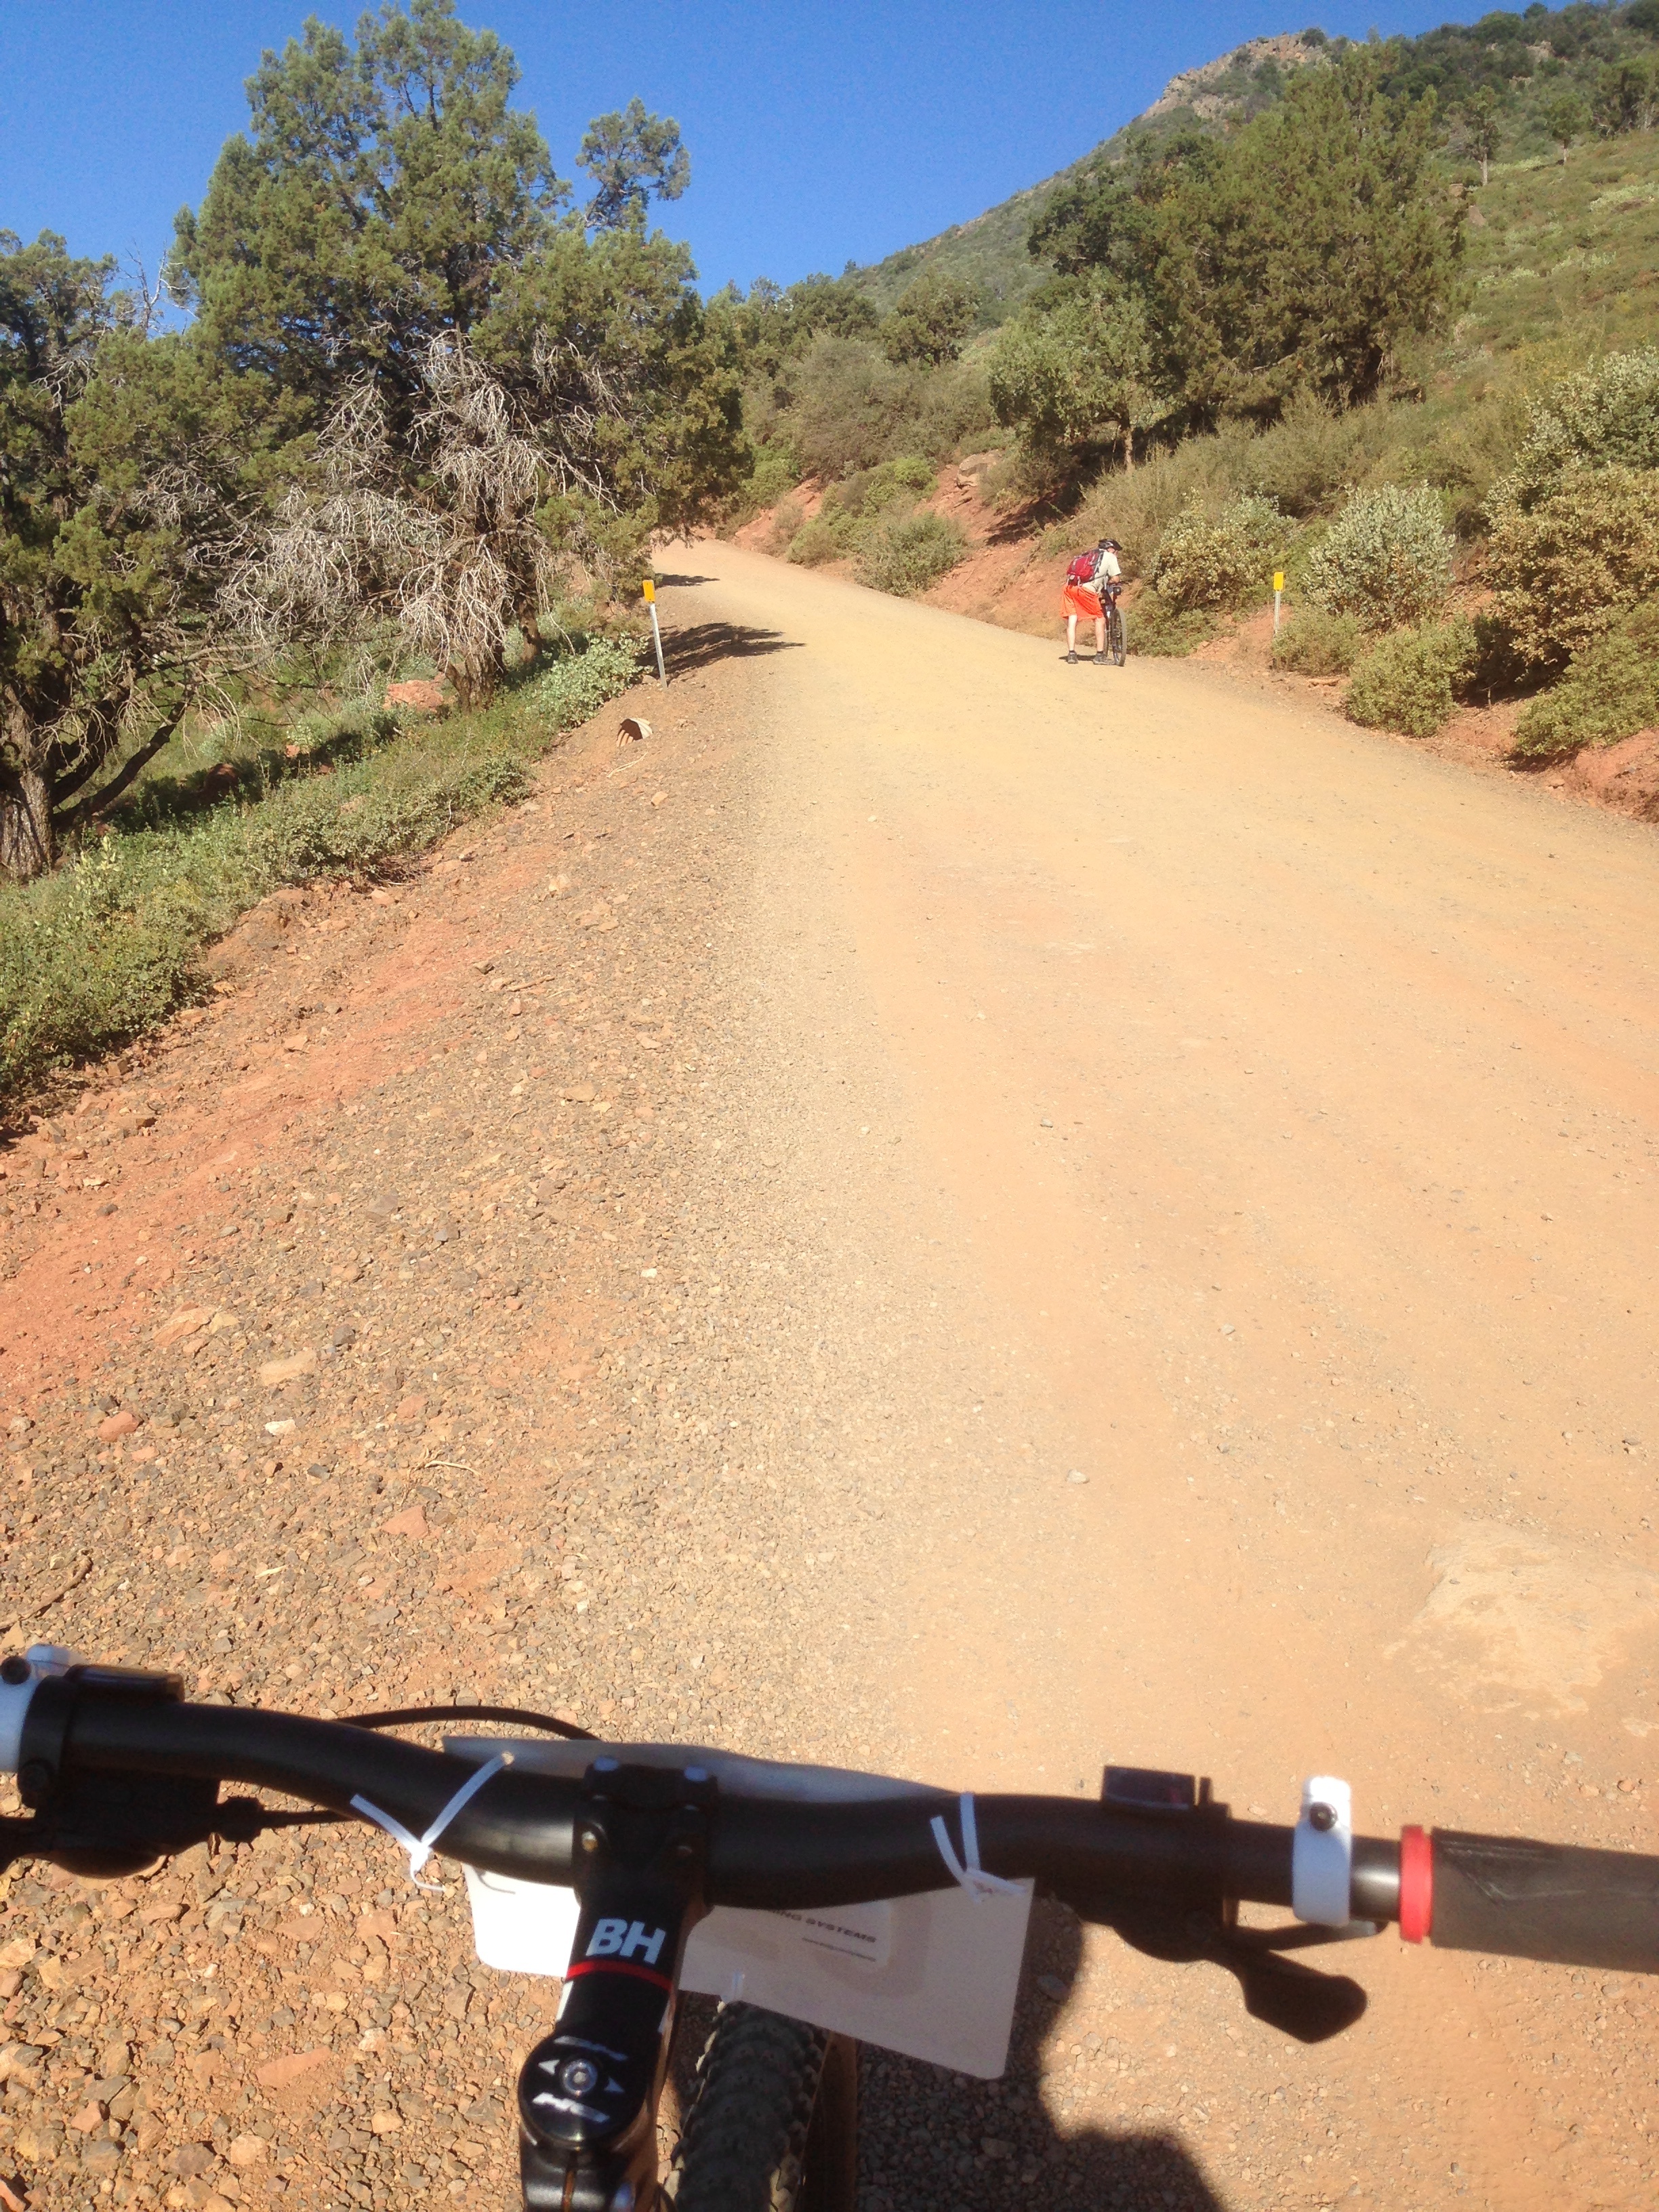
trail, soil, mountain bike, cycling